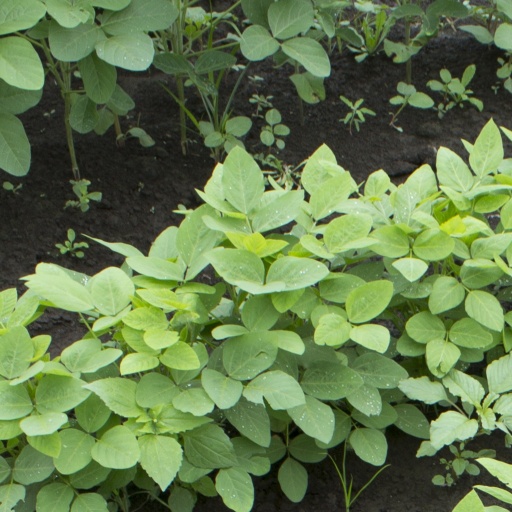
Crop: soybean